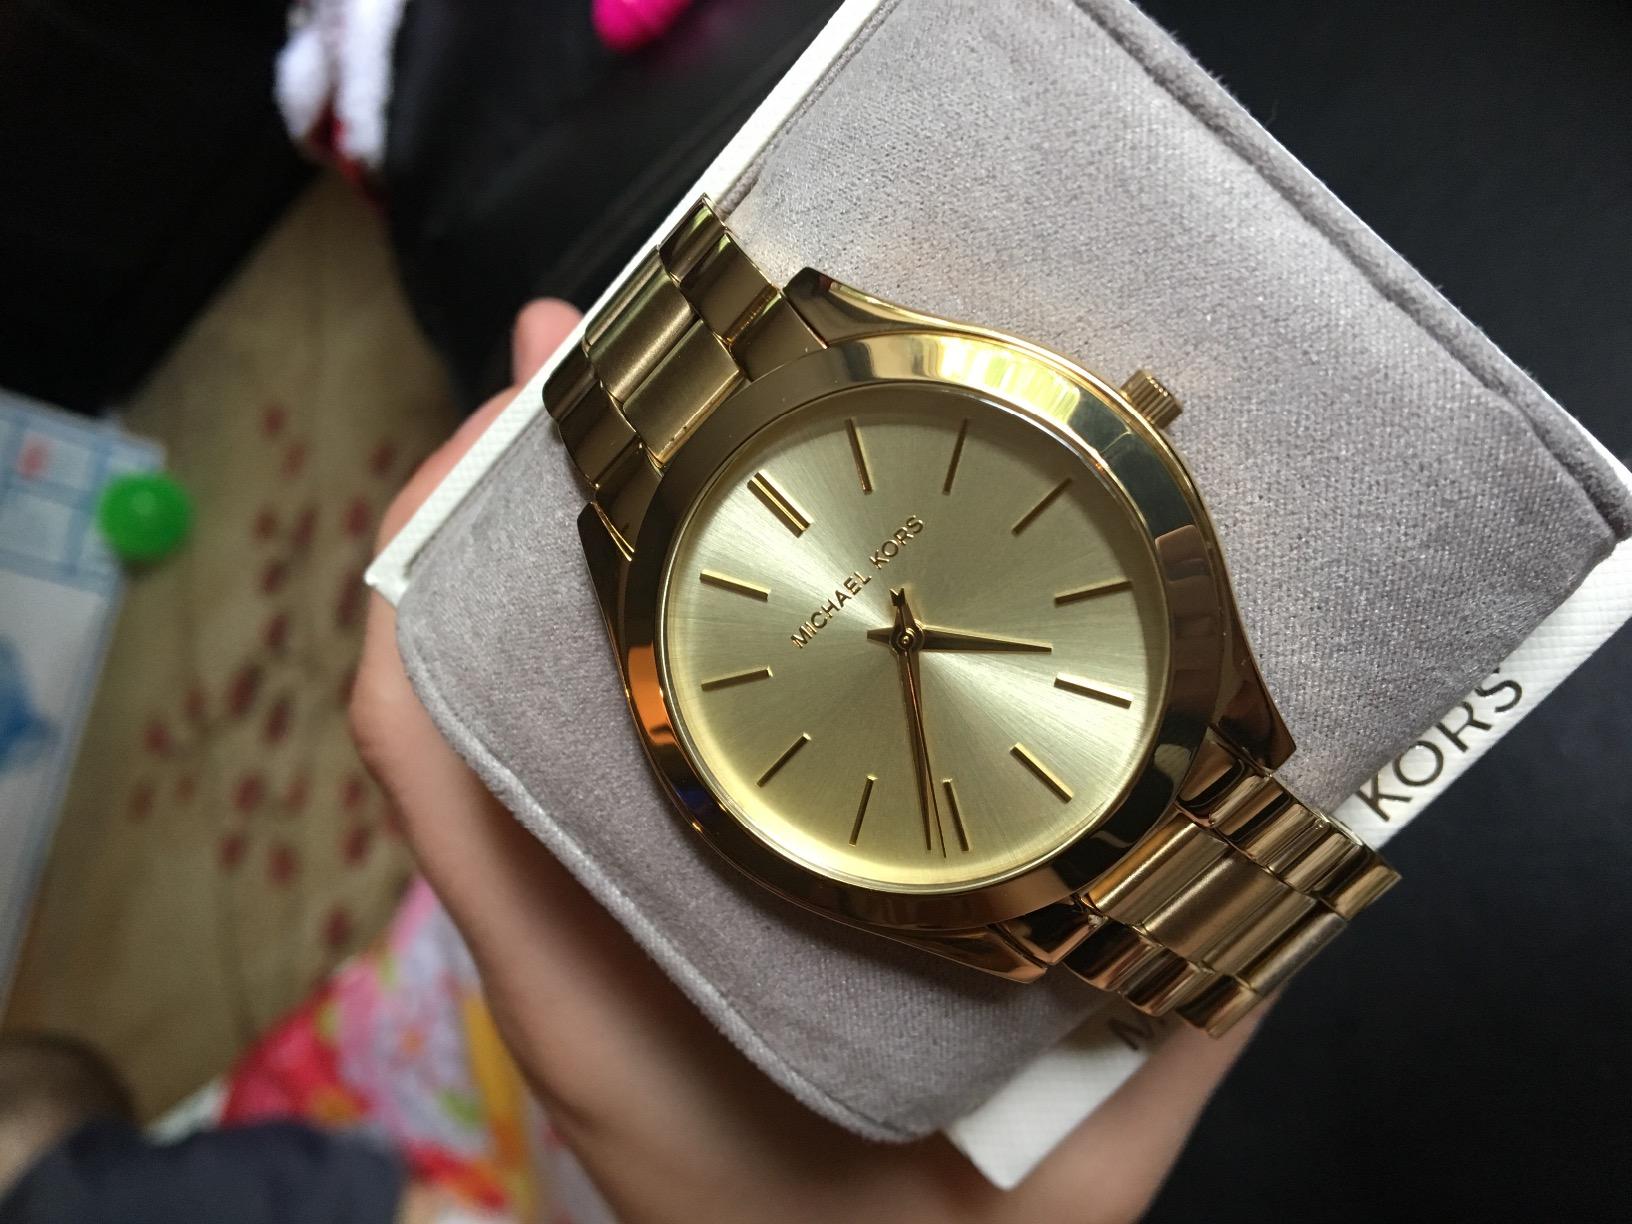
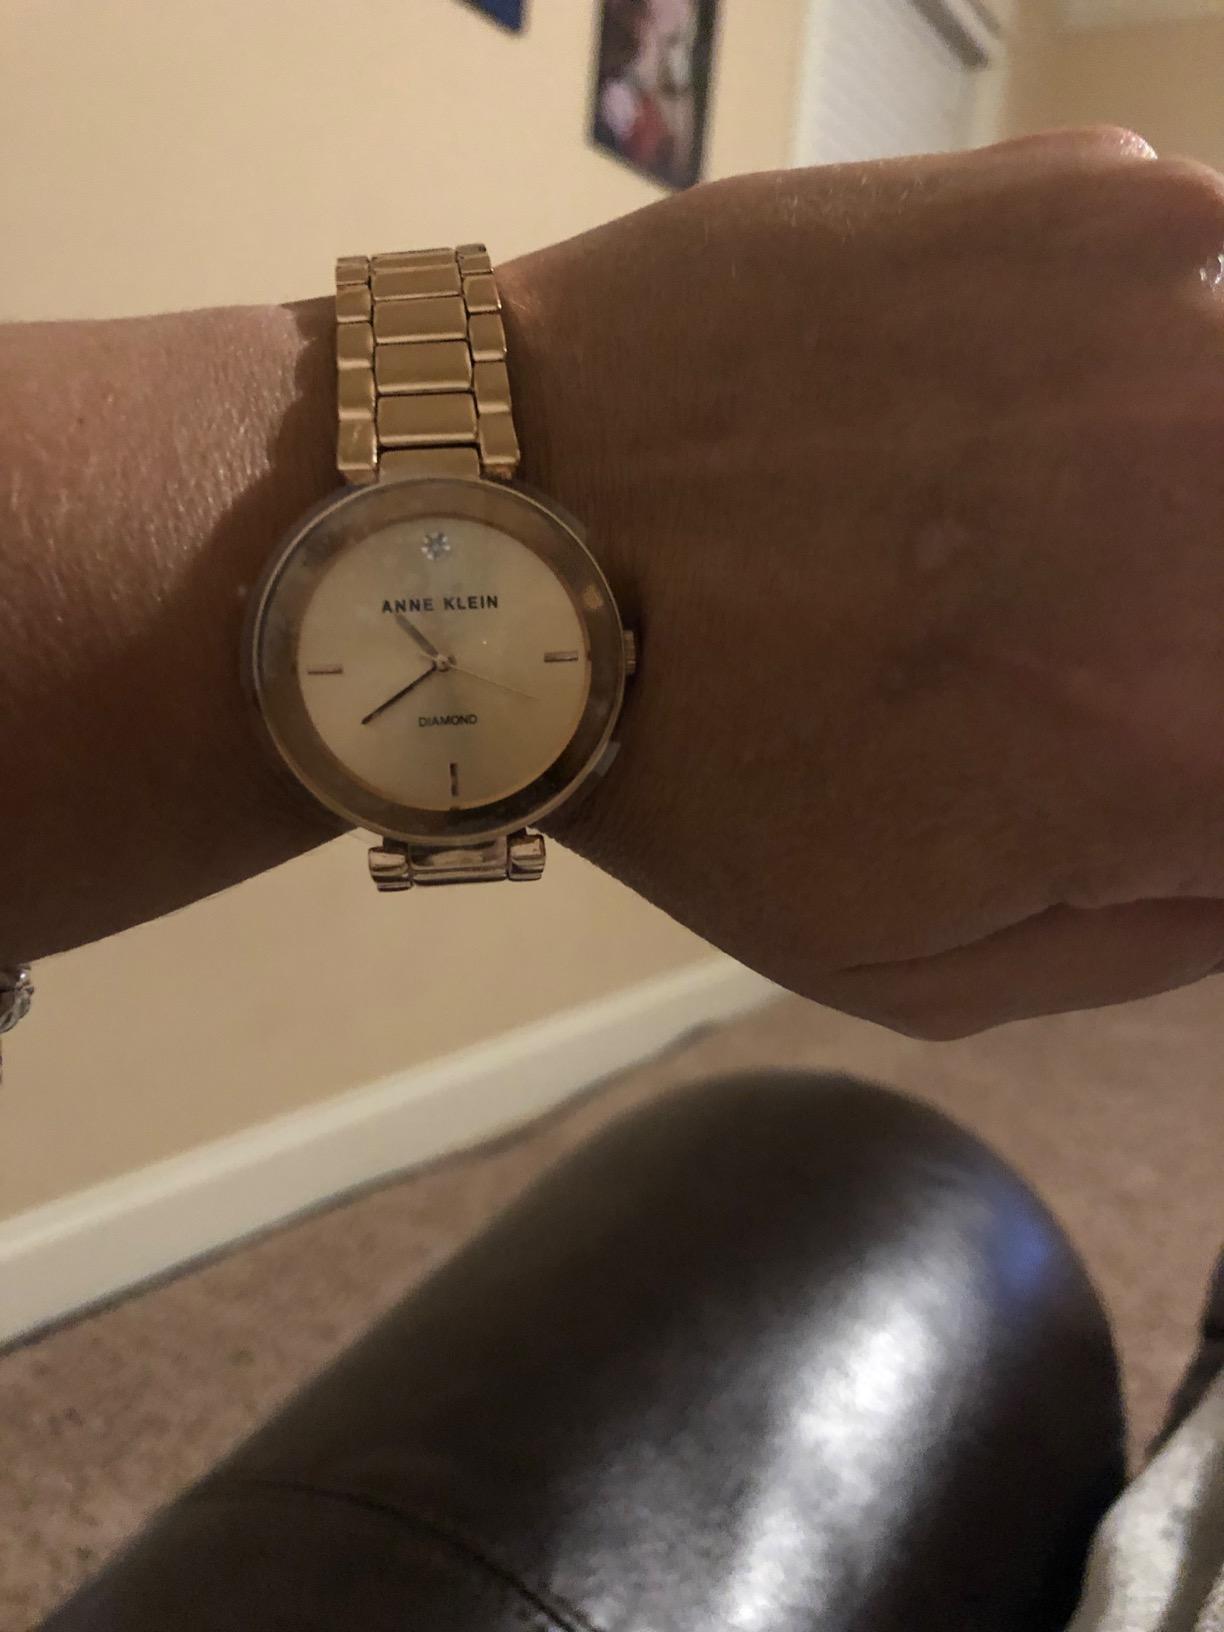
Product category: accessories_watch
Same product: no